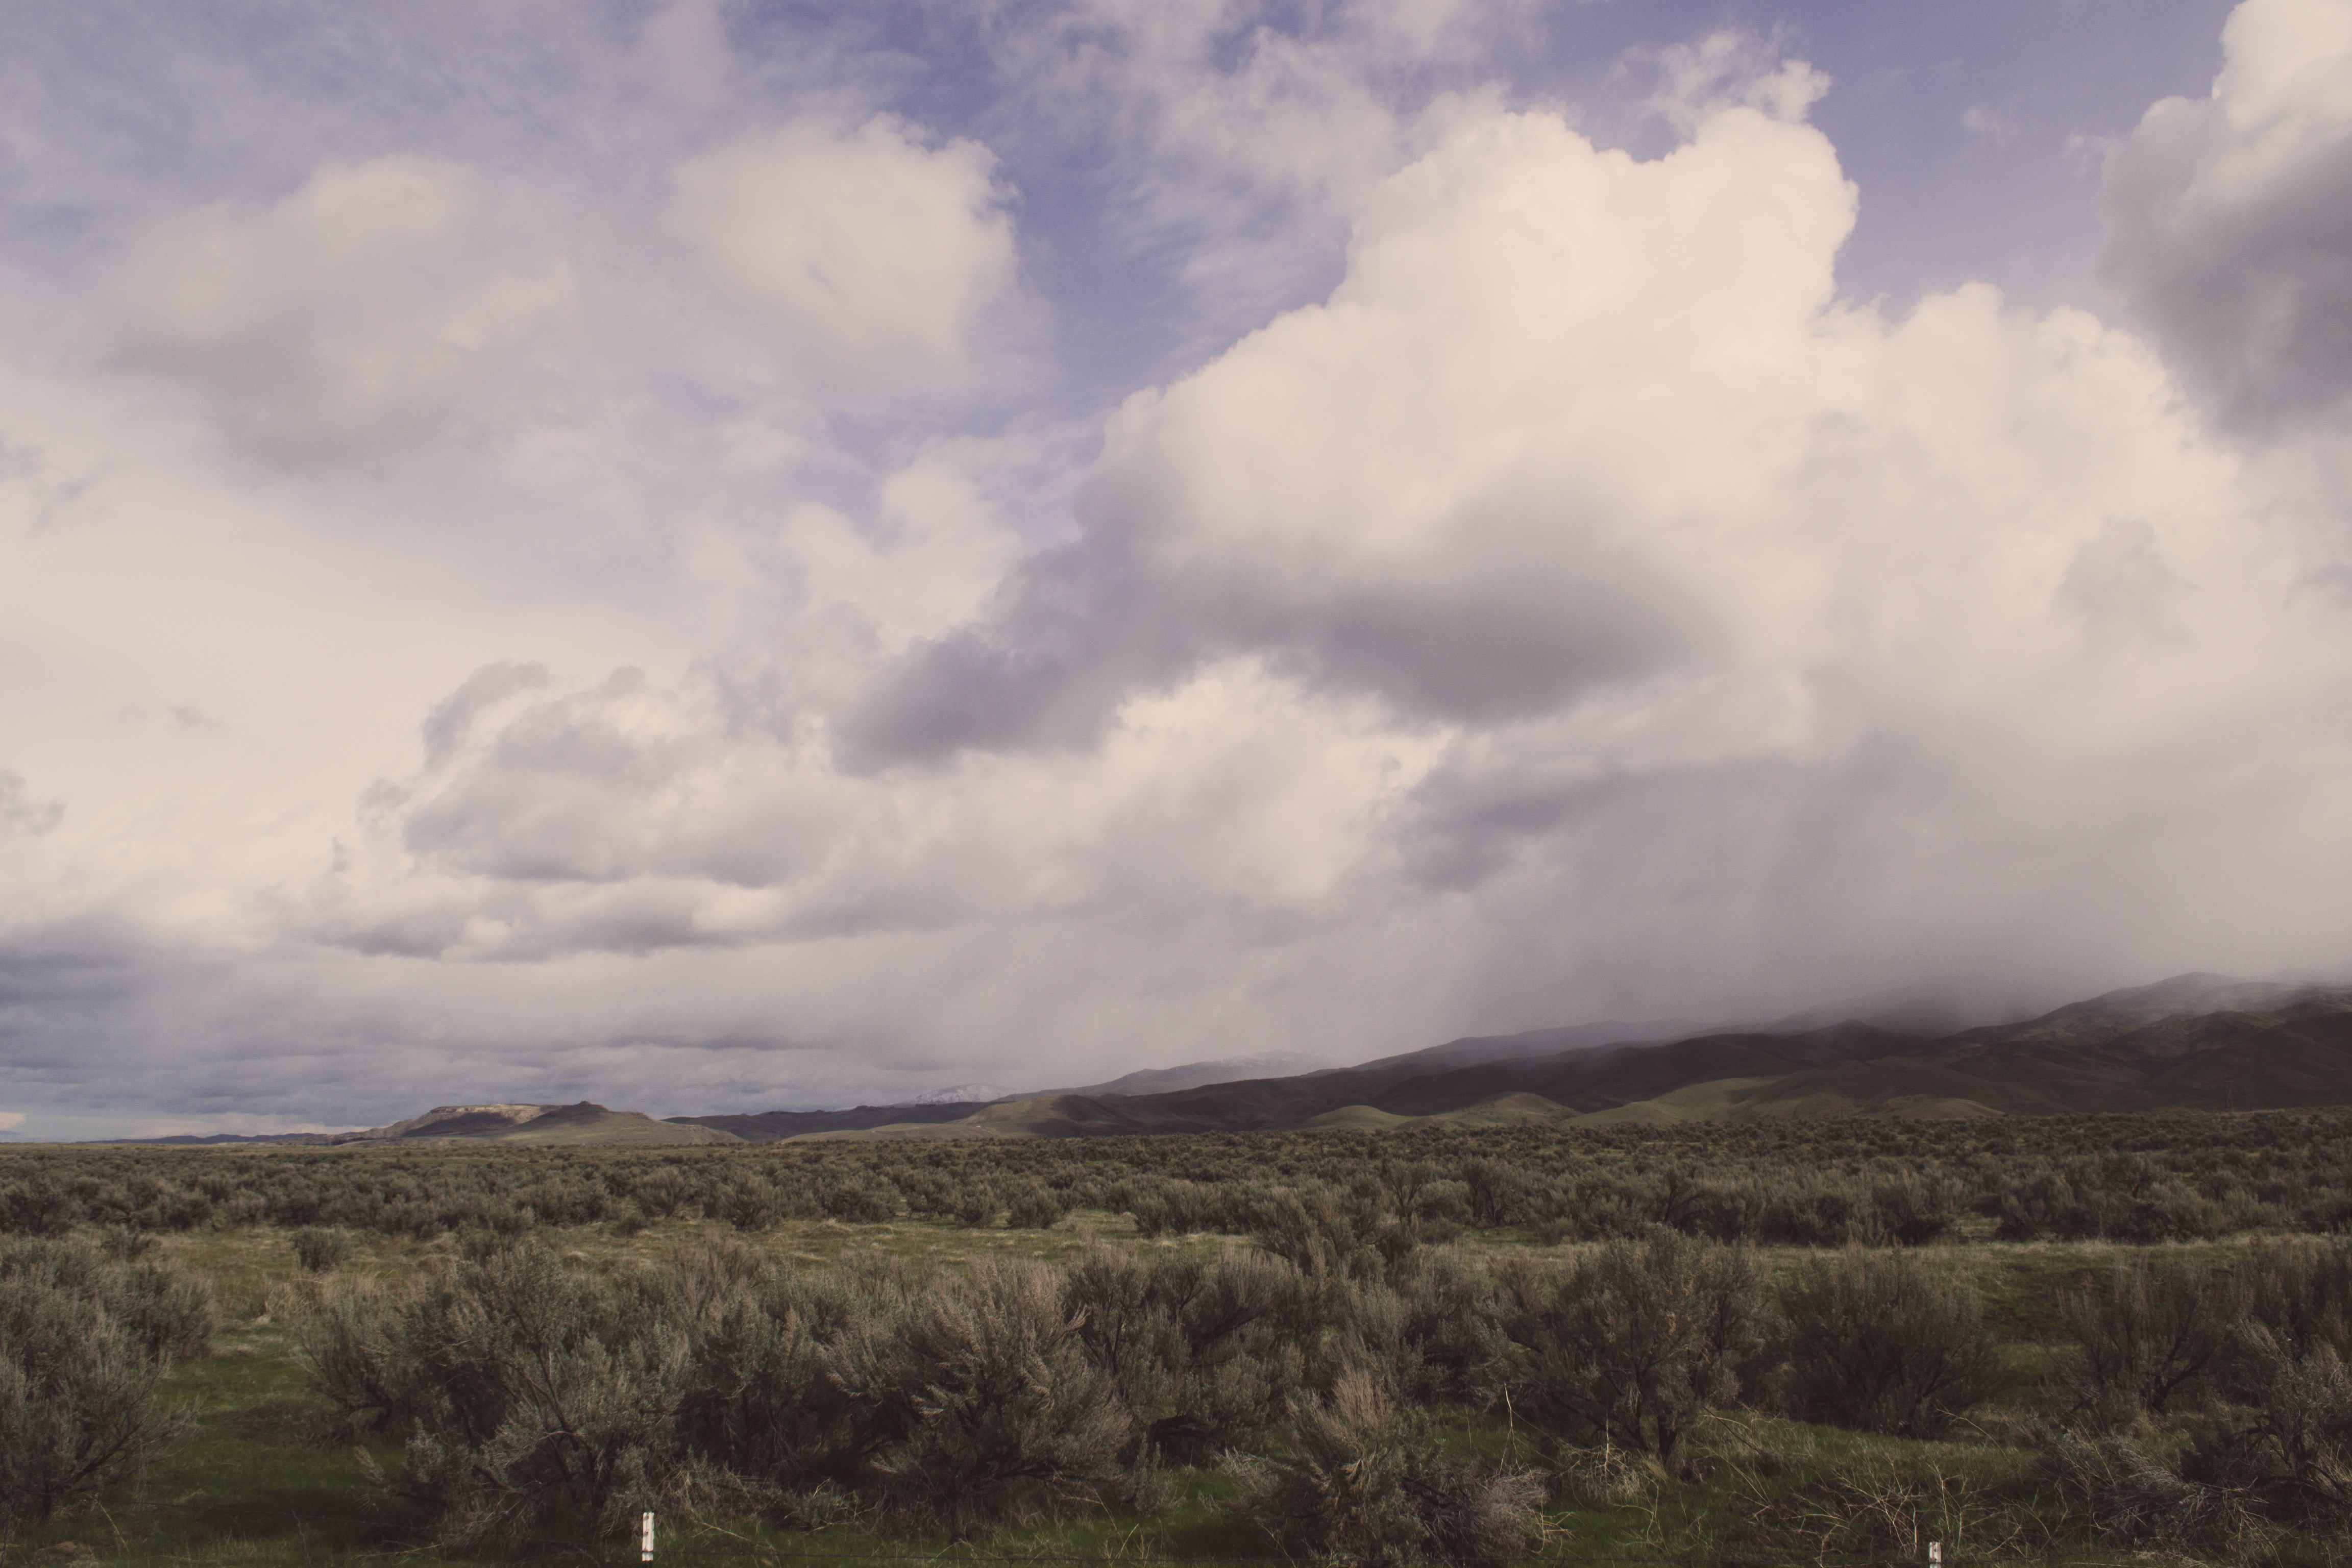
sky, cloud, highland, grassland, plain, steppe, natural environment, atmospheric phenomenon, ecoregion, natural landscape, cumulus, prairie, wilderness, hill, fell, landscape, grass, rural area, tundra, meteorological phenomenon, atmosphere, savanna, pasture, tree, horizon, field, land lot, meadow, mountain